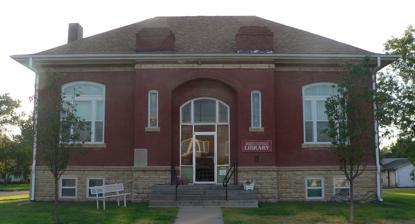
Building: Downs Carnegie Library
Country: United States of America
Year built: 1906
United States historic place Downs Carnegie Library U.S. National Register of Historic Places Location 504 Morgan Ave Downs, Kansas Coordinates 39°30′14″N 98°32′40″W / 39.50389°N 98.54444°W / 39.50389; -98.54444 ( Downs Carnegie Library ) Area less than one acre Built 1906 Built by J.M. Kennedy Architect A. T. Simmons MPS Carnegie Libraries of Kansas TR NRHP reference No. 87000966 Added to NRHP June 25, 1987 The Downs Carnegie Library in Downs, Kansas is a Carnegie library which was listed on the National Register of Historic Places in 1987. History A library association was organized in 1903 to seek a Carnegie Foundation grant. It received a $6,140 grant in 1905. The one-story red brick building was designed by architect A. T. Simmons of Bloomington, Illinois in an eclectic style. It has a raised rusticated limestone block foundation. It was completed around 1906, and is about 50 by 30 feet (15.2 m × 9.1 m) in plan. It was listed on the National Register as part of a study on Carnegie libraries in Kansas. As of 2022, it is still the Downs public library. References